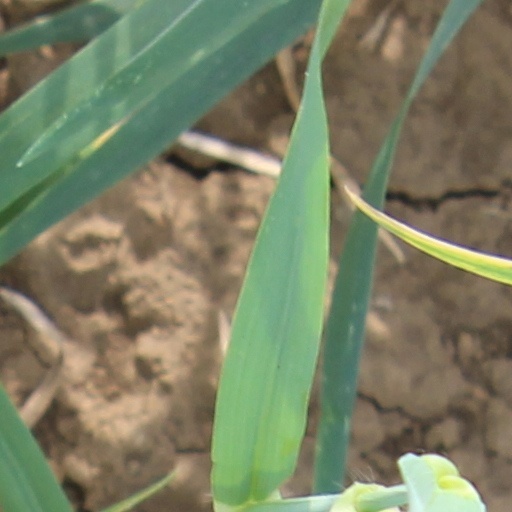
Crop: wheat